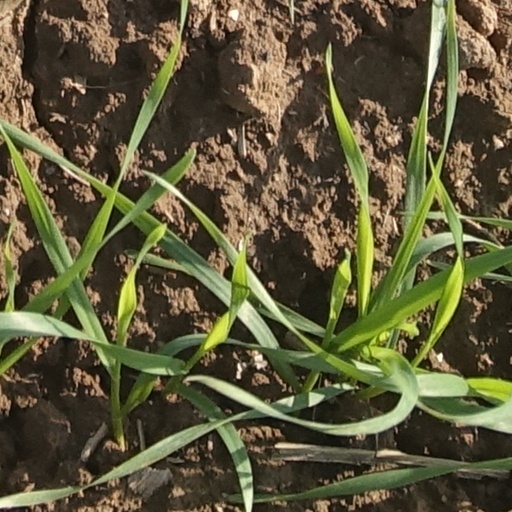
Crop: wheat